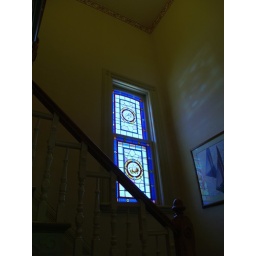
inside the BDO office in Mitchel . some stain glass windows are still pressent